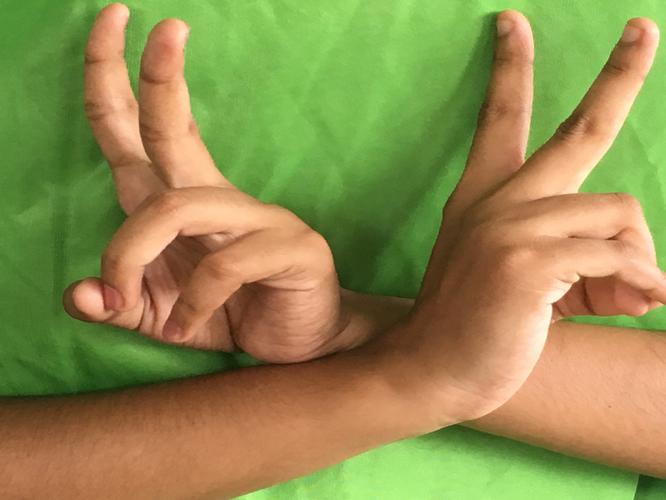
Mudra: Kartariswastika
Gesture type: double_hand